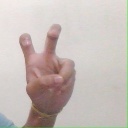
अक्षर: ई